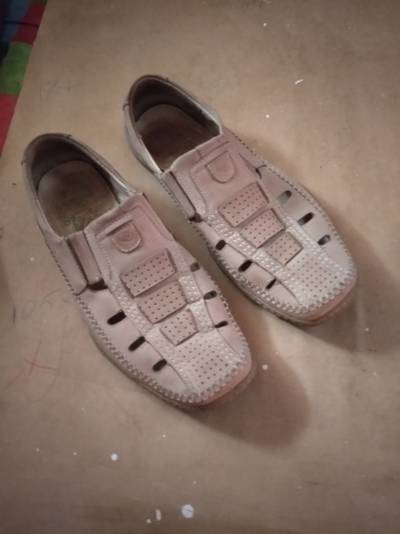
Waste category: shoes